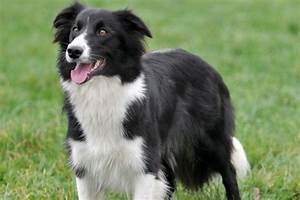
Label: cane